Émile Prudent

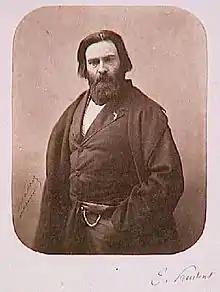
Émile Racine Gauthier Prudent

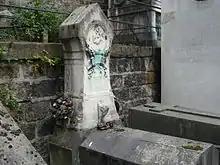
Montmartre Cemetery

Émile Racine Gauthier Prudent (3 February 181714 May 1863) was a French pianist and composer. His works number about seventy, and include a piano trio, a concerto-symphony, many character pieces, sets of variations, transcriptions and etudes, in addition to his celebrated fantasies on operatic airs. As a teacher, he was very successful and produced several distinguished pupils.